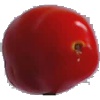
Label: Tomato 2